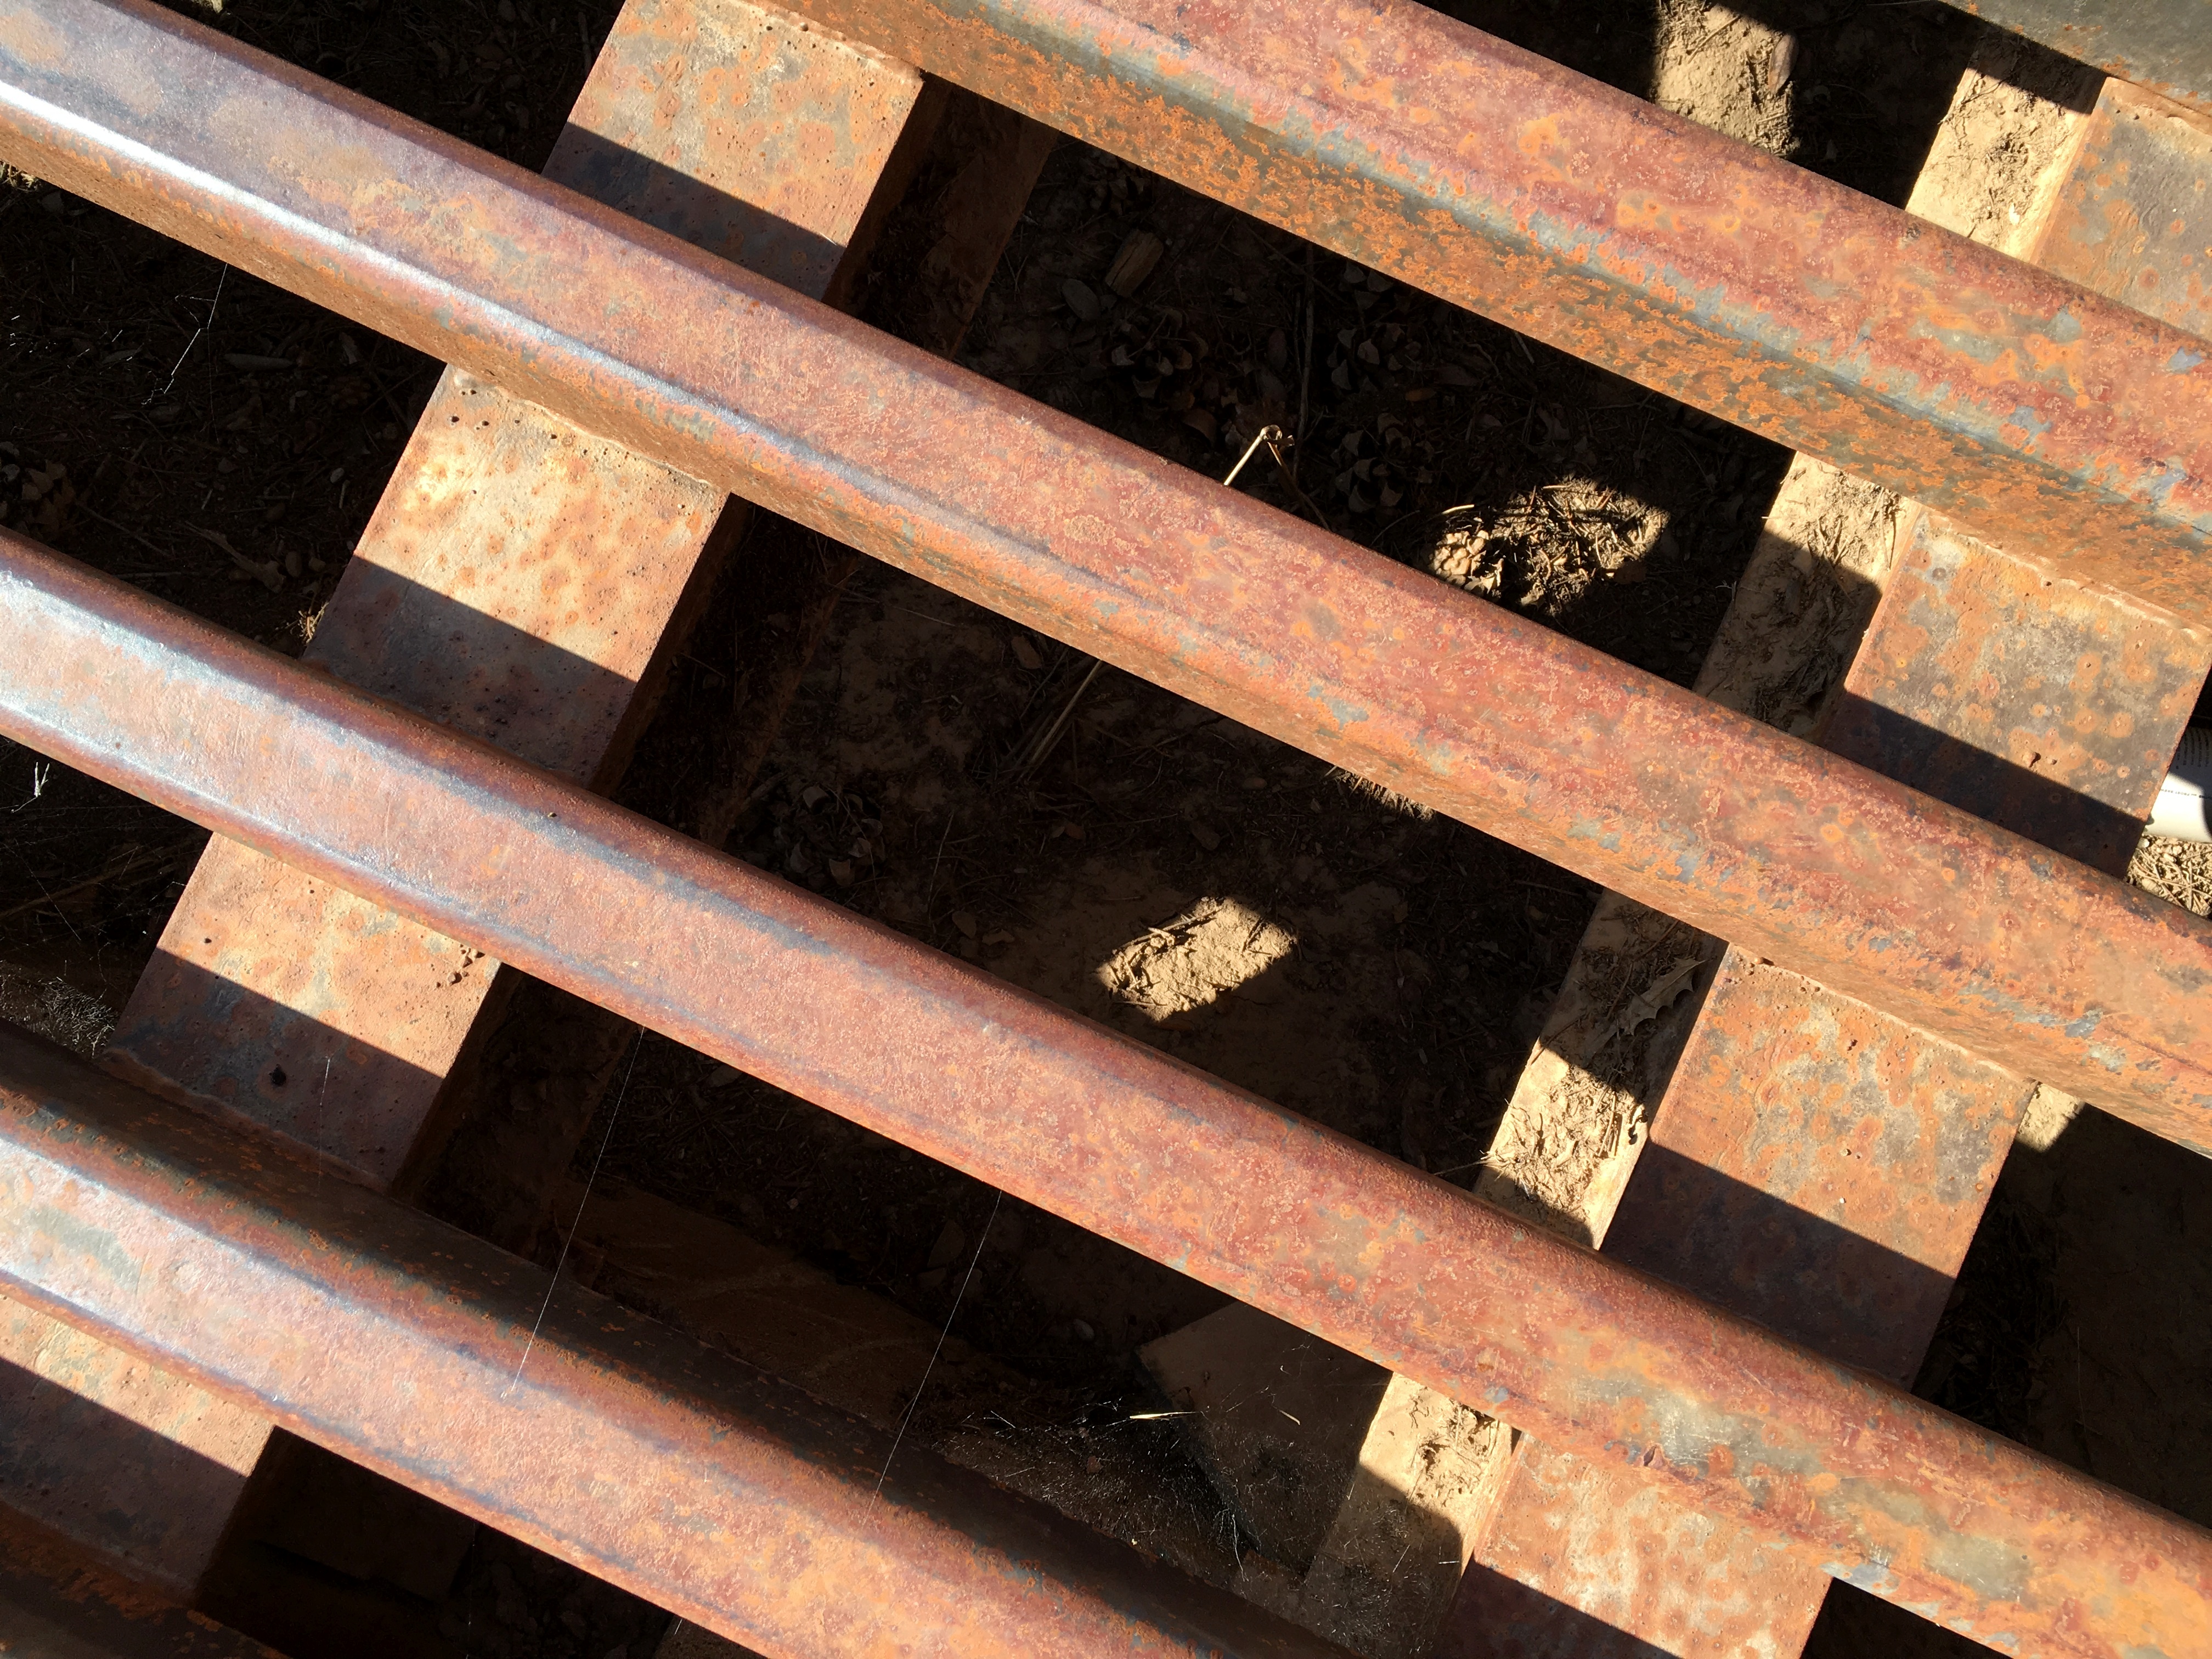
wood, track, floor, wall, beam, brick, lumber, material, flooring